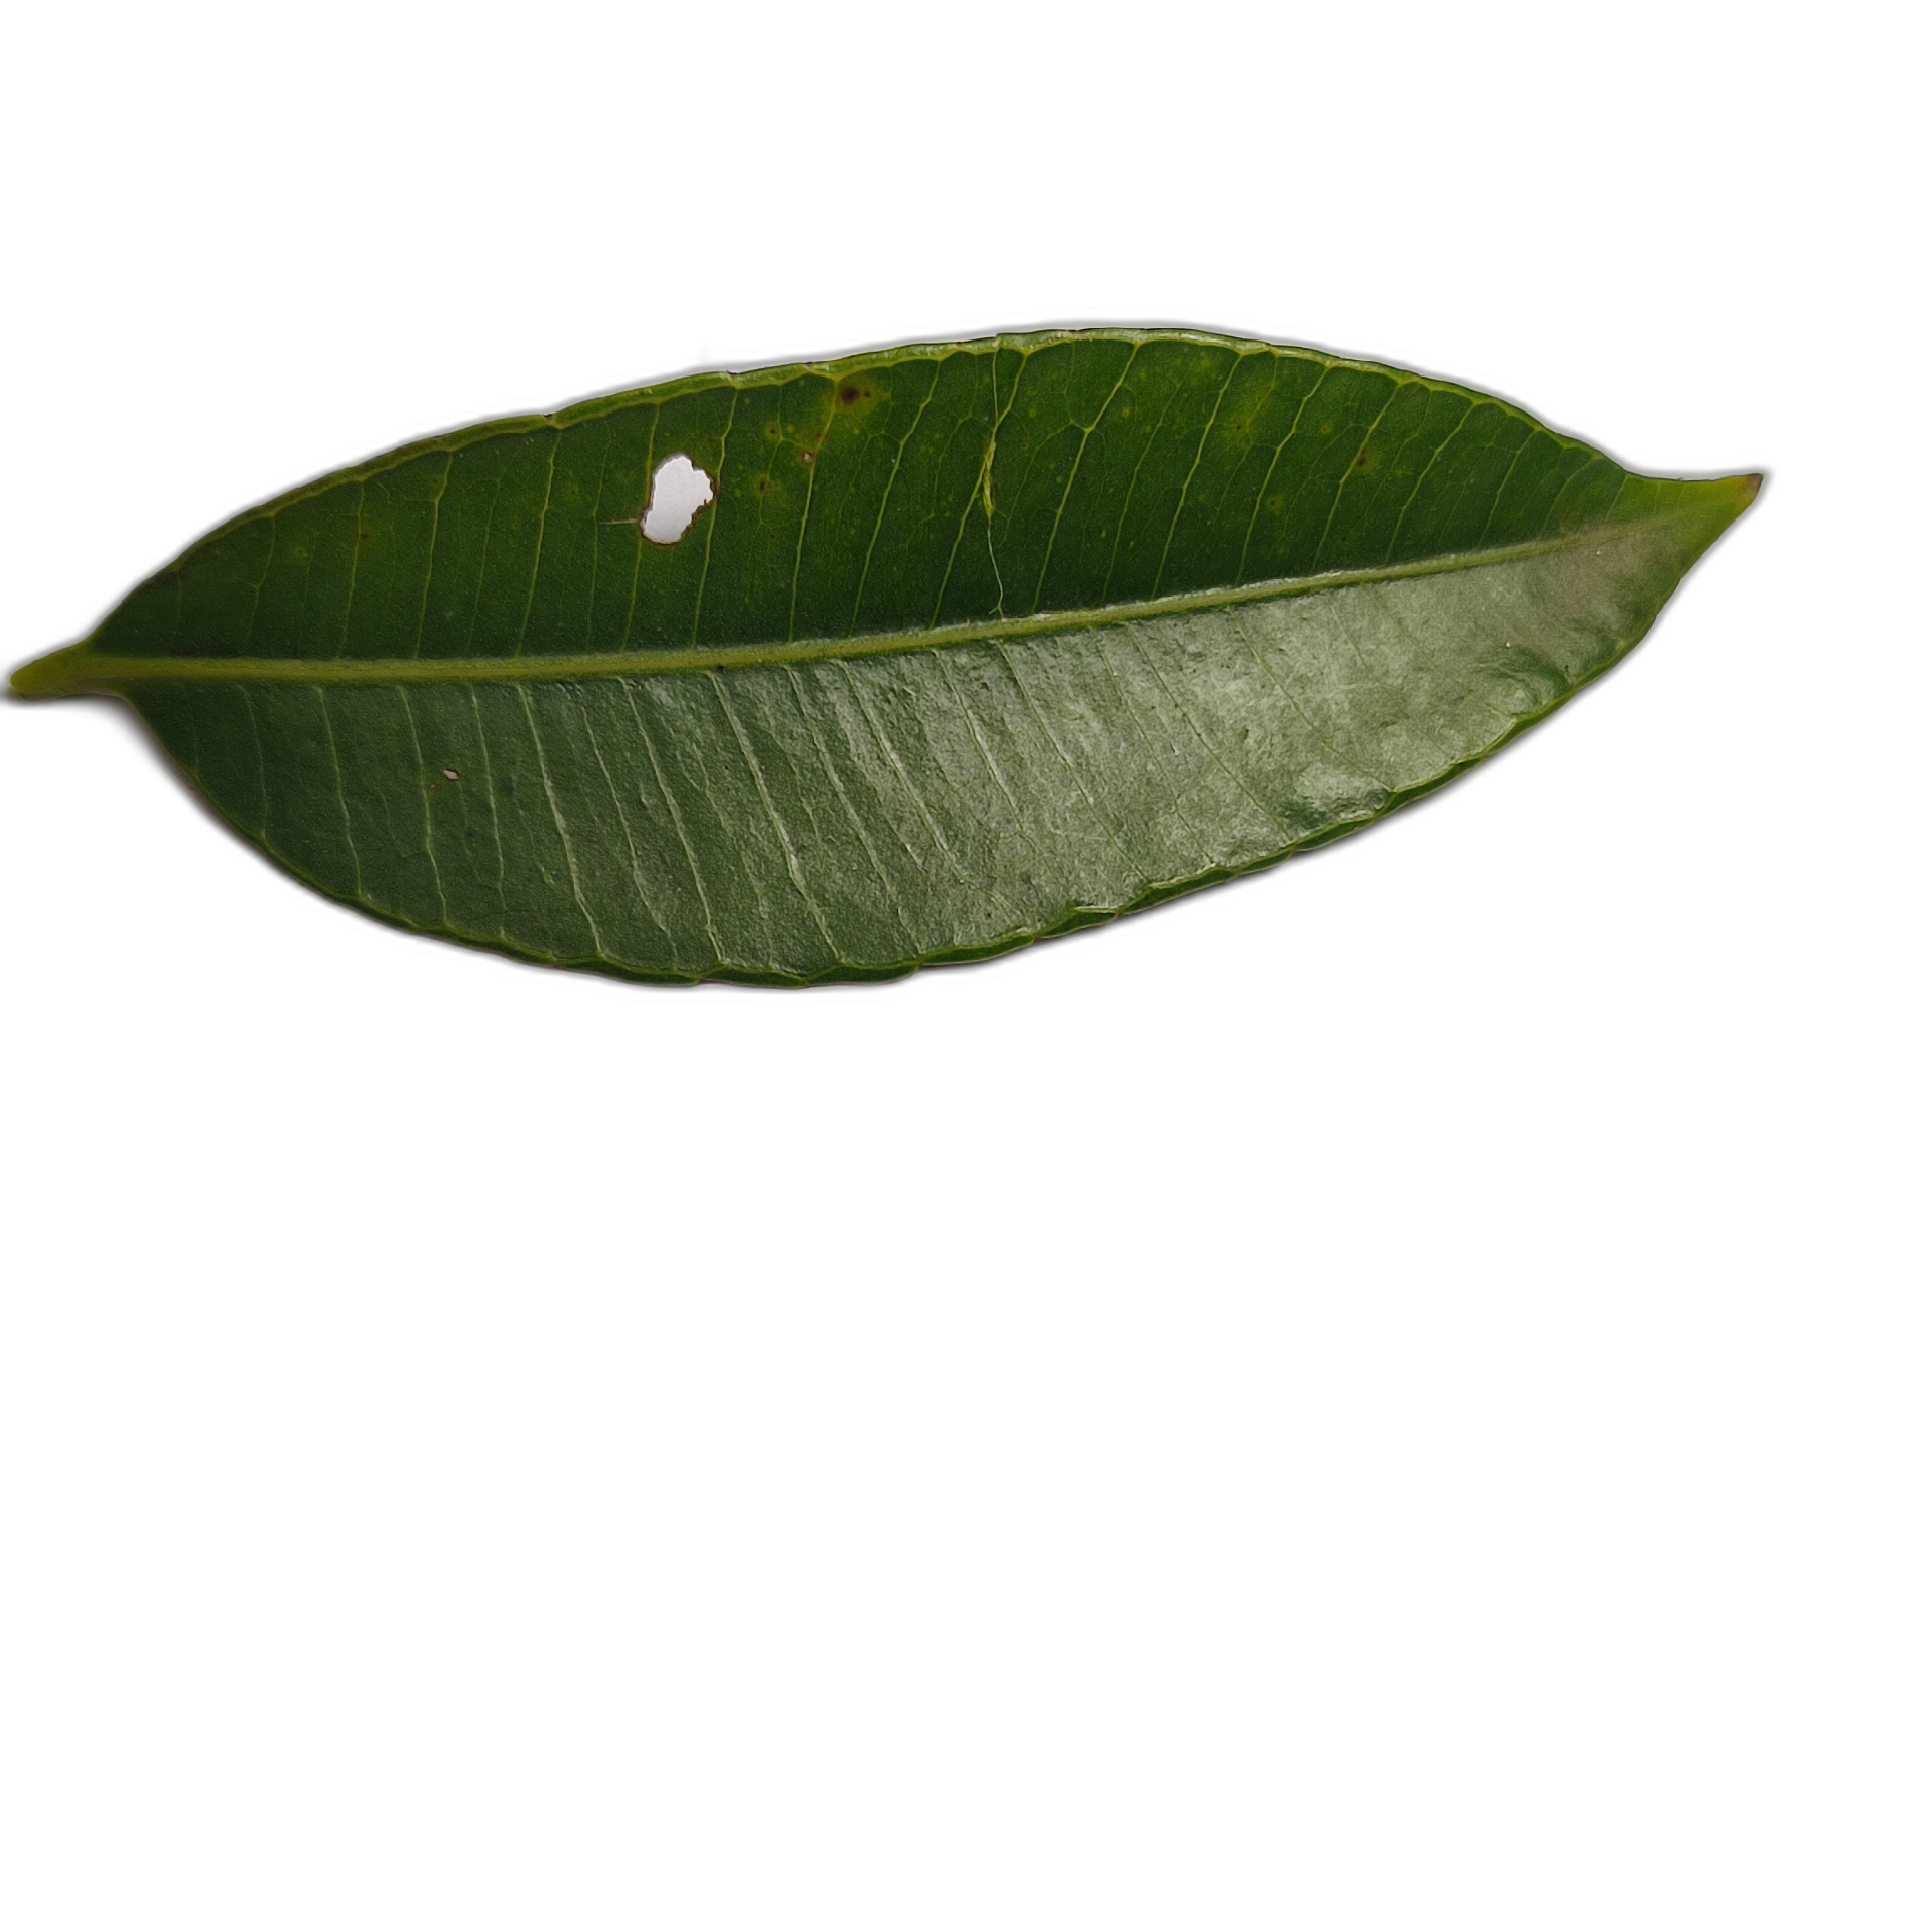
Label: healthy